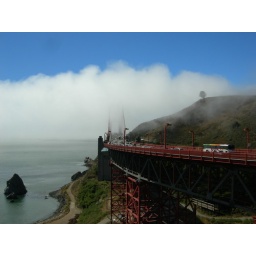
But the blue sky in contrast is reallly really blue!!